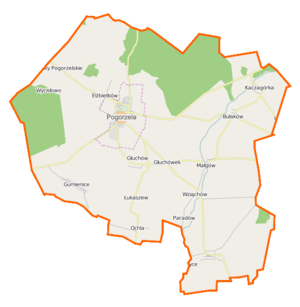
Pogorzela est une gmina mixte du powiat de Gostyń, Grande-Pologne, dans le centre-ouest de la Pologne. Son siège est la ville de Pogorzela, qui se situe à environ 17 kilomètres au sud-est de Gostyń et 68 km au sud de la capitale régionale Poznań.